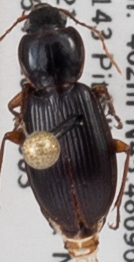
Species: Synuchus impunctatus
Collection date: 2021-08-03
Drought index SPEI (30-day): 0.54
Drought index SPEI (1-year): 0.03
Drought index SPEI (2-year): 1.28